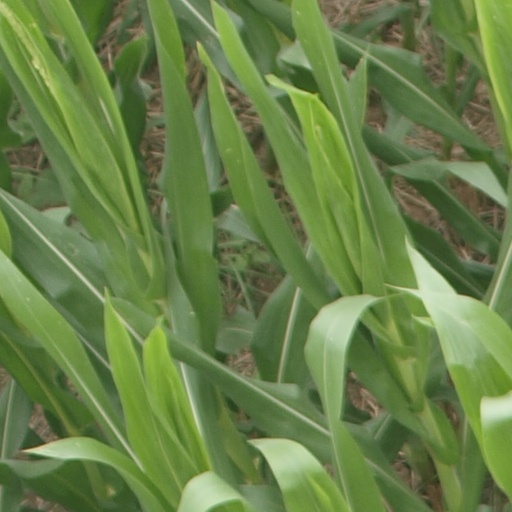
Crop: maize; corn